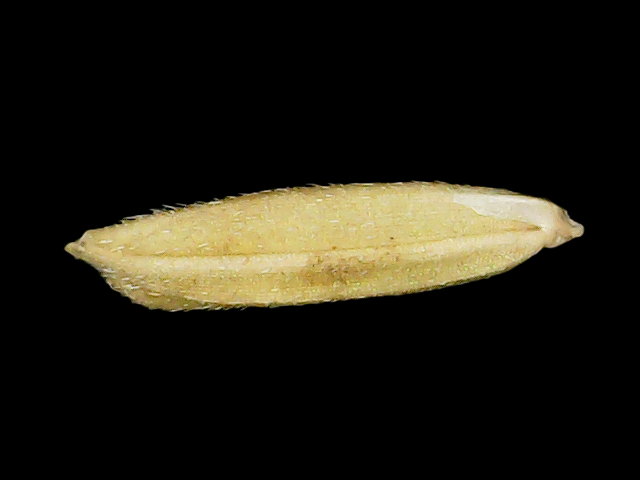
Rice variety: Binadhan21